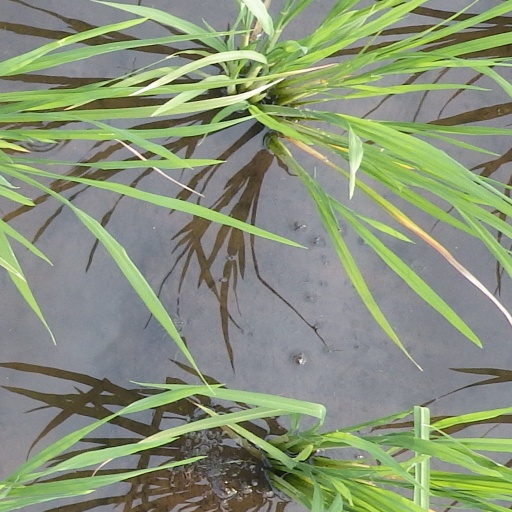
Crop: rice